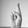
ASL letter: R